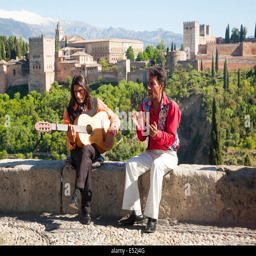
musicians play with a backdrop